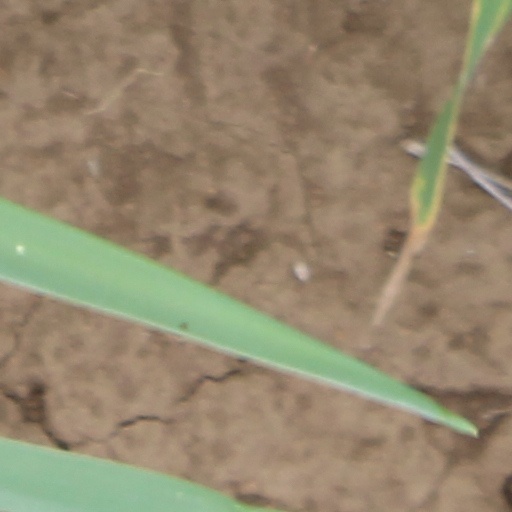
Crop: wheat